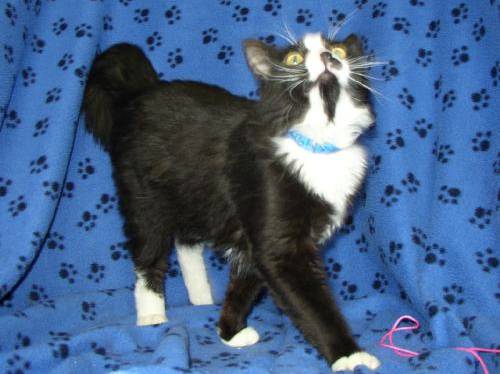
Label: cat